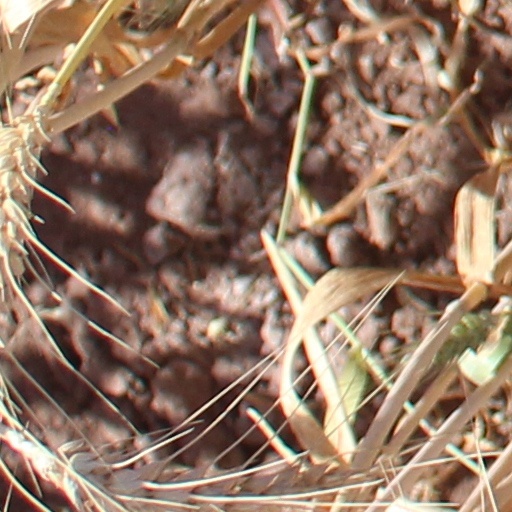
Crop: wheat